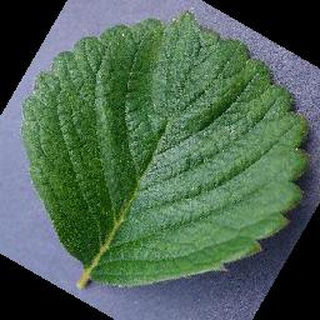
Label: healthy_strawberry